Salambáw

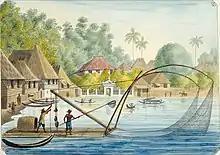
"Pesca con el Sarambao" (1847), a painting of salambáw fishermen by José Honorato Lozano

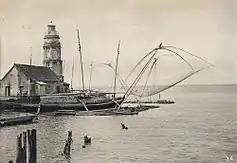
"Salambáw" lift net rafts beside Pasig River Light, Manila, Philippines (c. 1900-1902)

Salambáw (Spanish: "salambáo" or "sarambáo"), is a type of lift net used by indigenous fishermen in the Philippines. They are found throughout the Philippine islands but are most prevalent in large lakes like Laguna de Bay, and sheltered coastal areas like Manila Bay, Ragay Gulf, and Batan Bay. Variations of "salambáw" lift nets include the "bintol" (used for catching crabs), "panak" (used for catching chambered nautilus), "tangkal" (a stationary lift net operated at night), and the "basnig" (a deep-water lift net operated from outrigger canoes). "Salambáw" rafts were also known as saraboa or salakab.